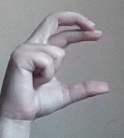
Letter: thal